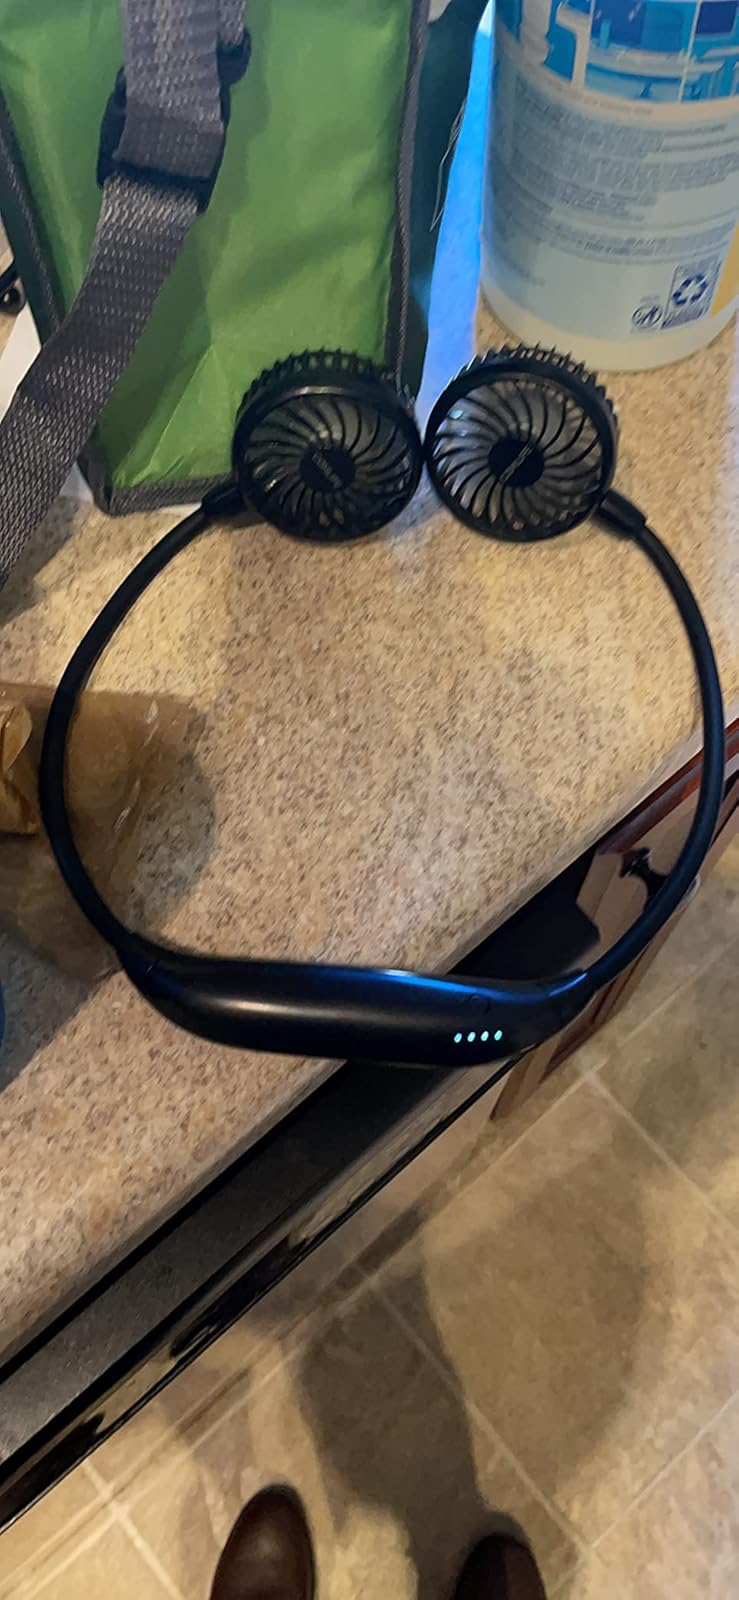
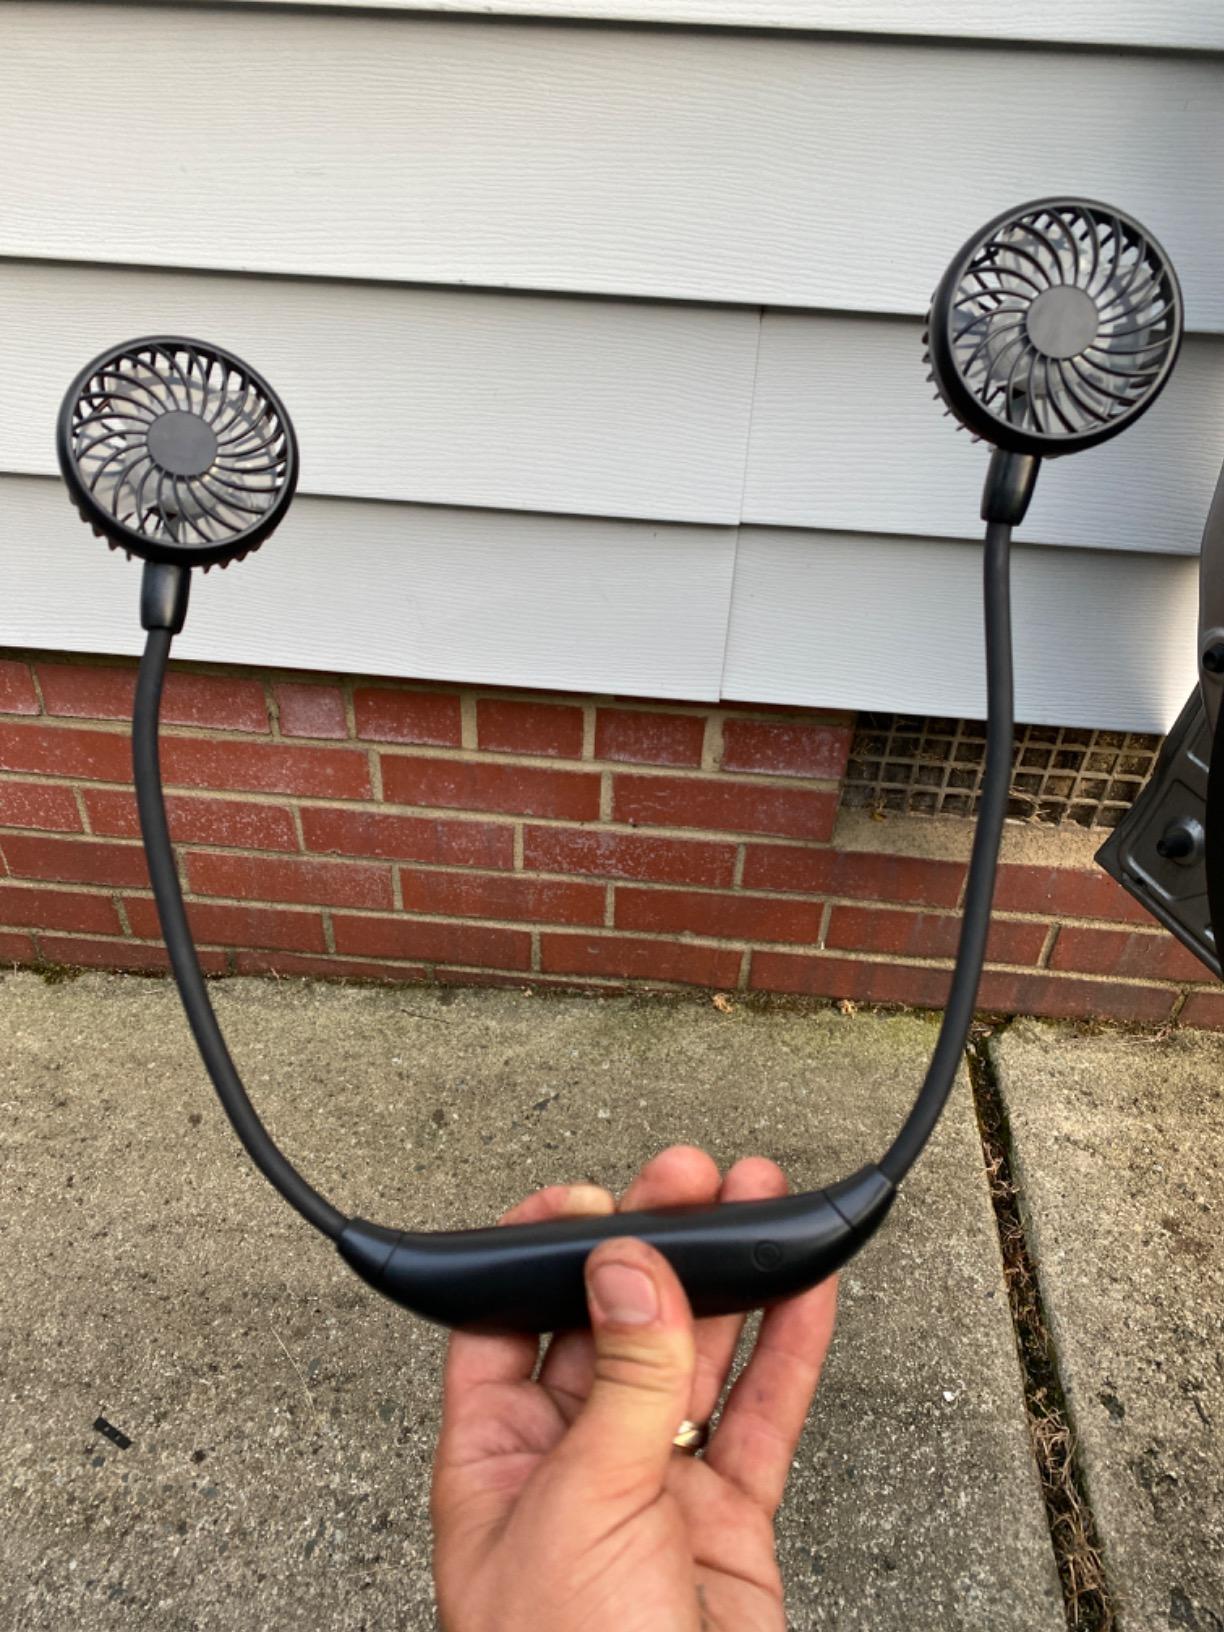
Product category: fan
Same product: yes